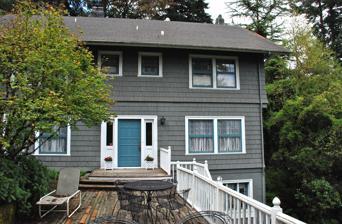
Building: Samuel G. Reed House
Country: United States of America
Year built: 1908
Historic building in Portland, Oregon, U.S. United States historic place Samuel G. Reed House U.S. National Register of Historic Places Portland Historic Landmark The Samuel G. Reed House in 2013 Show map of Portland, Oregon Show map of Oregon Show map of the United States Location 2615 SW Vista Avenue Portland, Oregon Coordinates 45°30′31″N 122°42′12″W / 45.508720°N 122.703313°W / 45.508720; -122.703313 Area less than one acre Built 1908 Architect MacNaughton , Raymond & Lawrence Architectural style Bungalow/Craftsman MPS Architecture of Ellis F. Lawrence MPS NRHP reference No. 90001516 Added to NRHP October 17, 1990 The Samuel G. Reed House is a house located in southwest Portland , Oregon , listed on the National Register of Historic Places . See also National Register of Historic Places listings in Southwest Portland, Oregon References